Spider Robinson

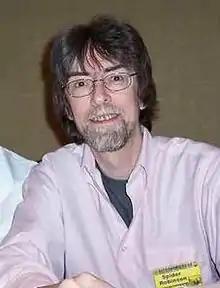
Robinson at the 2004 Necronomicon

Spider Robinson (born November 24, 1948) is an American-Canadian science fiction author. He has won a number of awards for his hard science fiction and humorous stories, including the Hugo Award 1977 and 1983, and another Hugo with his co-author and wife Jeanne Robinson in 1978.